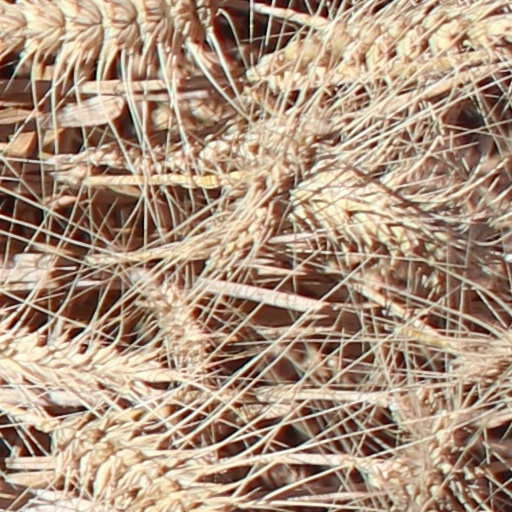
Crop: wheat